X-class submarine

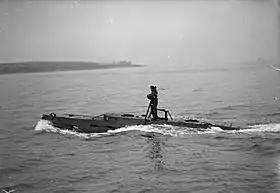
"X25" underway

Their first deployment was Operation Source in September, 1943, an attempt to neutralise the heavy German warships based at Kåfjord, Nordkapp in Northern Norway. Six X-Craft were used but only two successfully laid charges (under the German battleship "Tirpitz"). Two were lost while being towed to Norway; X8 began taking water and was scuttled, and X9 sank with her crew after the towline parted. Only "X6" and "X7", commanded by Lieutenant Donald Cameron and Lieutenant Godfrey Place respectively, were successful in placing their charges although their crews were captured (there is some evidence that "X5" also placed her charges; "X10" also penetrated the anchorage but was unable to attack and the crew were picked up by another submarine). "Tirpitz" was badly damaged, crippled, and out of action until May 1944; it was destroyed on 12 November 1944 by Avro Lancaster bombers during Operation Catechism in Tromsø, Norway.